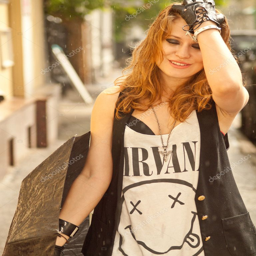
stylish girl under an umbrella on the street -- stock photo #